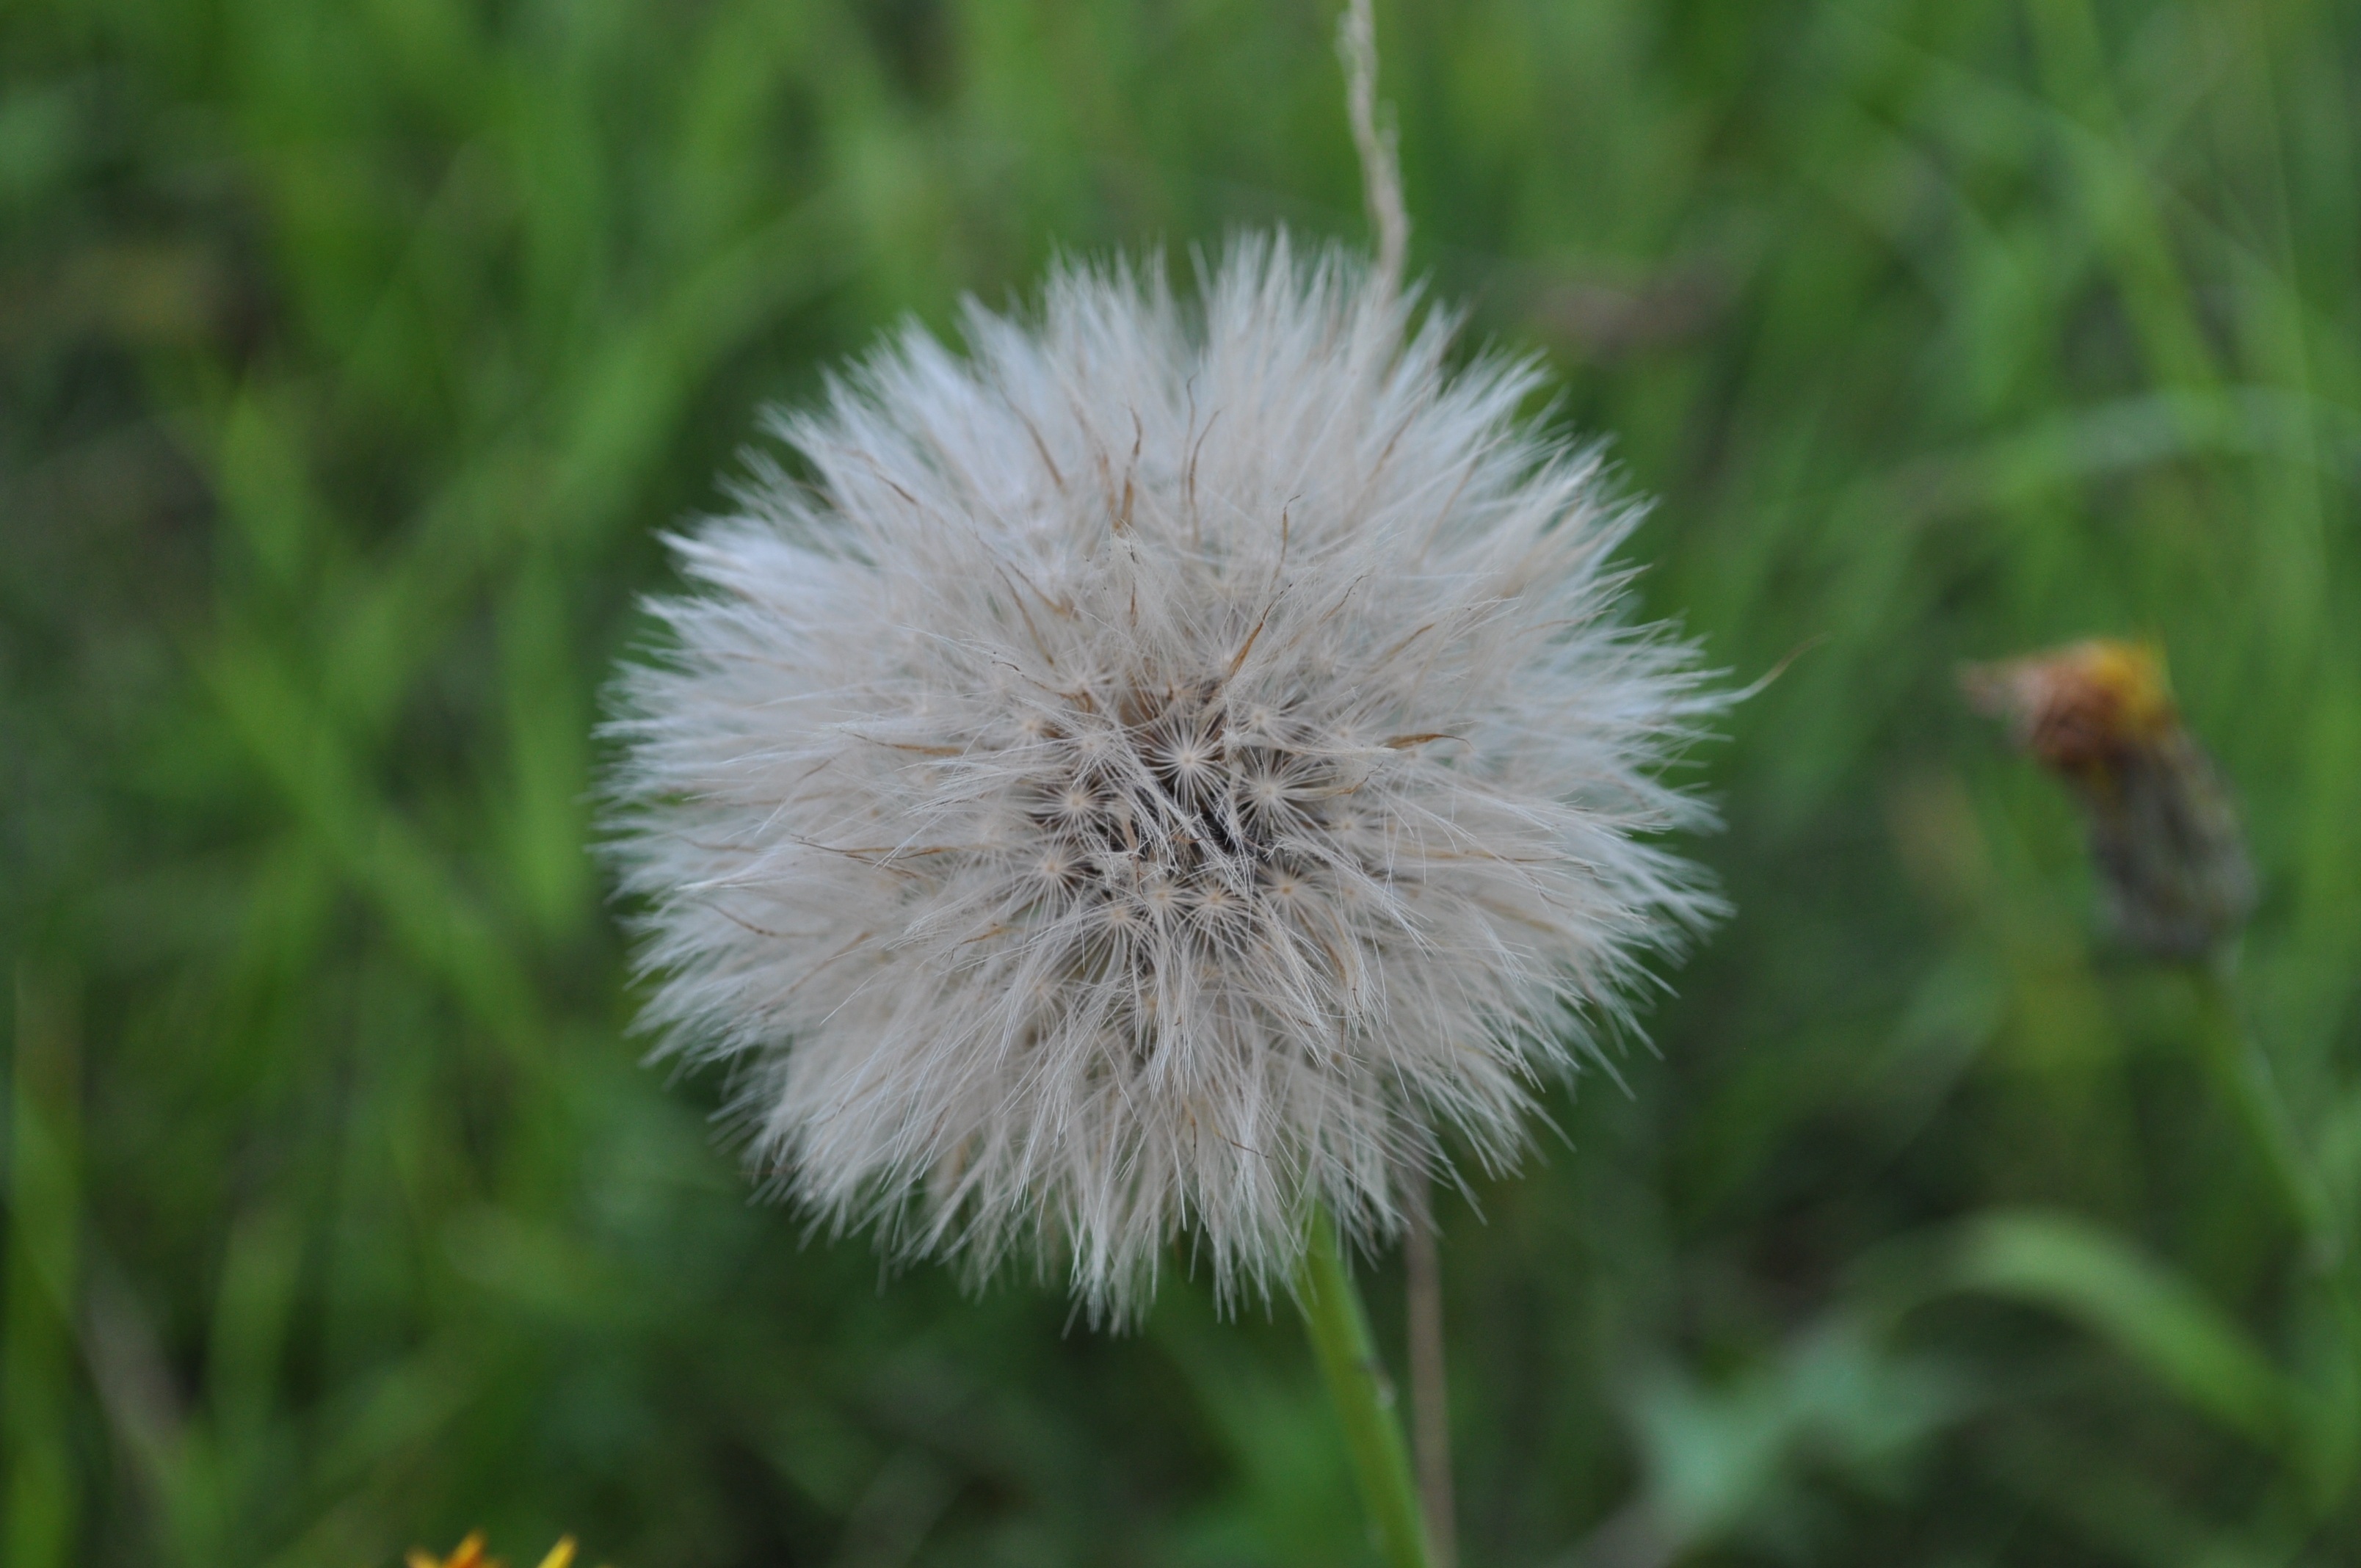
nature, grass, plant, field, meadow, dandelion, prairie, flower, botany, flora, wildflower, seeds, transience, thistle, faded, macro photography, seeds was, flowering plant, daisy family, silybum, asterales, grass family, plant stem, land plant, withered dandelion number